Test light

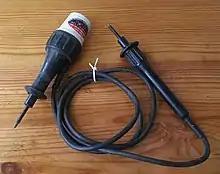
UK GS38-compliant test lamp, with separately-fused test prods and current-limiting resistor, suitable for use up to 1000 V

A hand-held test lamp necessarily puts the user in proximity to live circuits. Accidental contact with live wiring can result in a short circuit or electric shock. Inexpensive or home-made test lamps may not include sufficient protection against high-energy faults. It is customary to connect a test lamp to a known live circuit both before and after testing an unknown circuit, to check for failure of the test lamp itself.